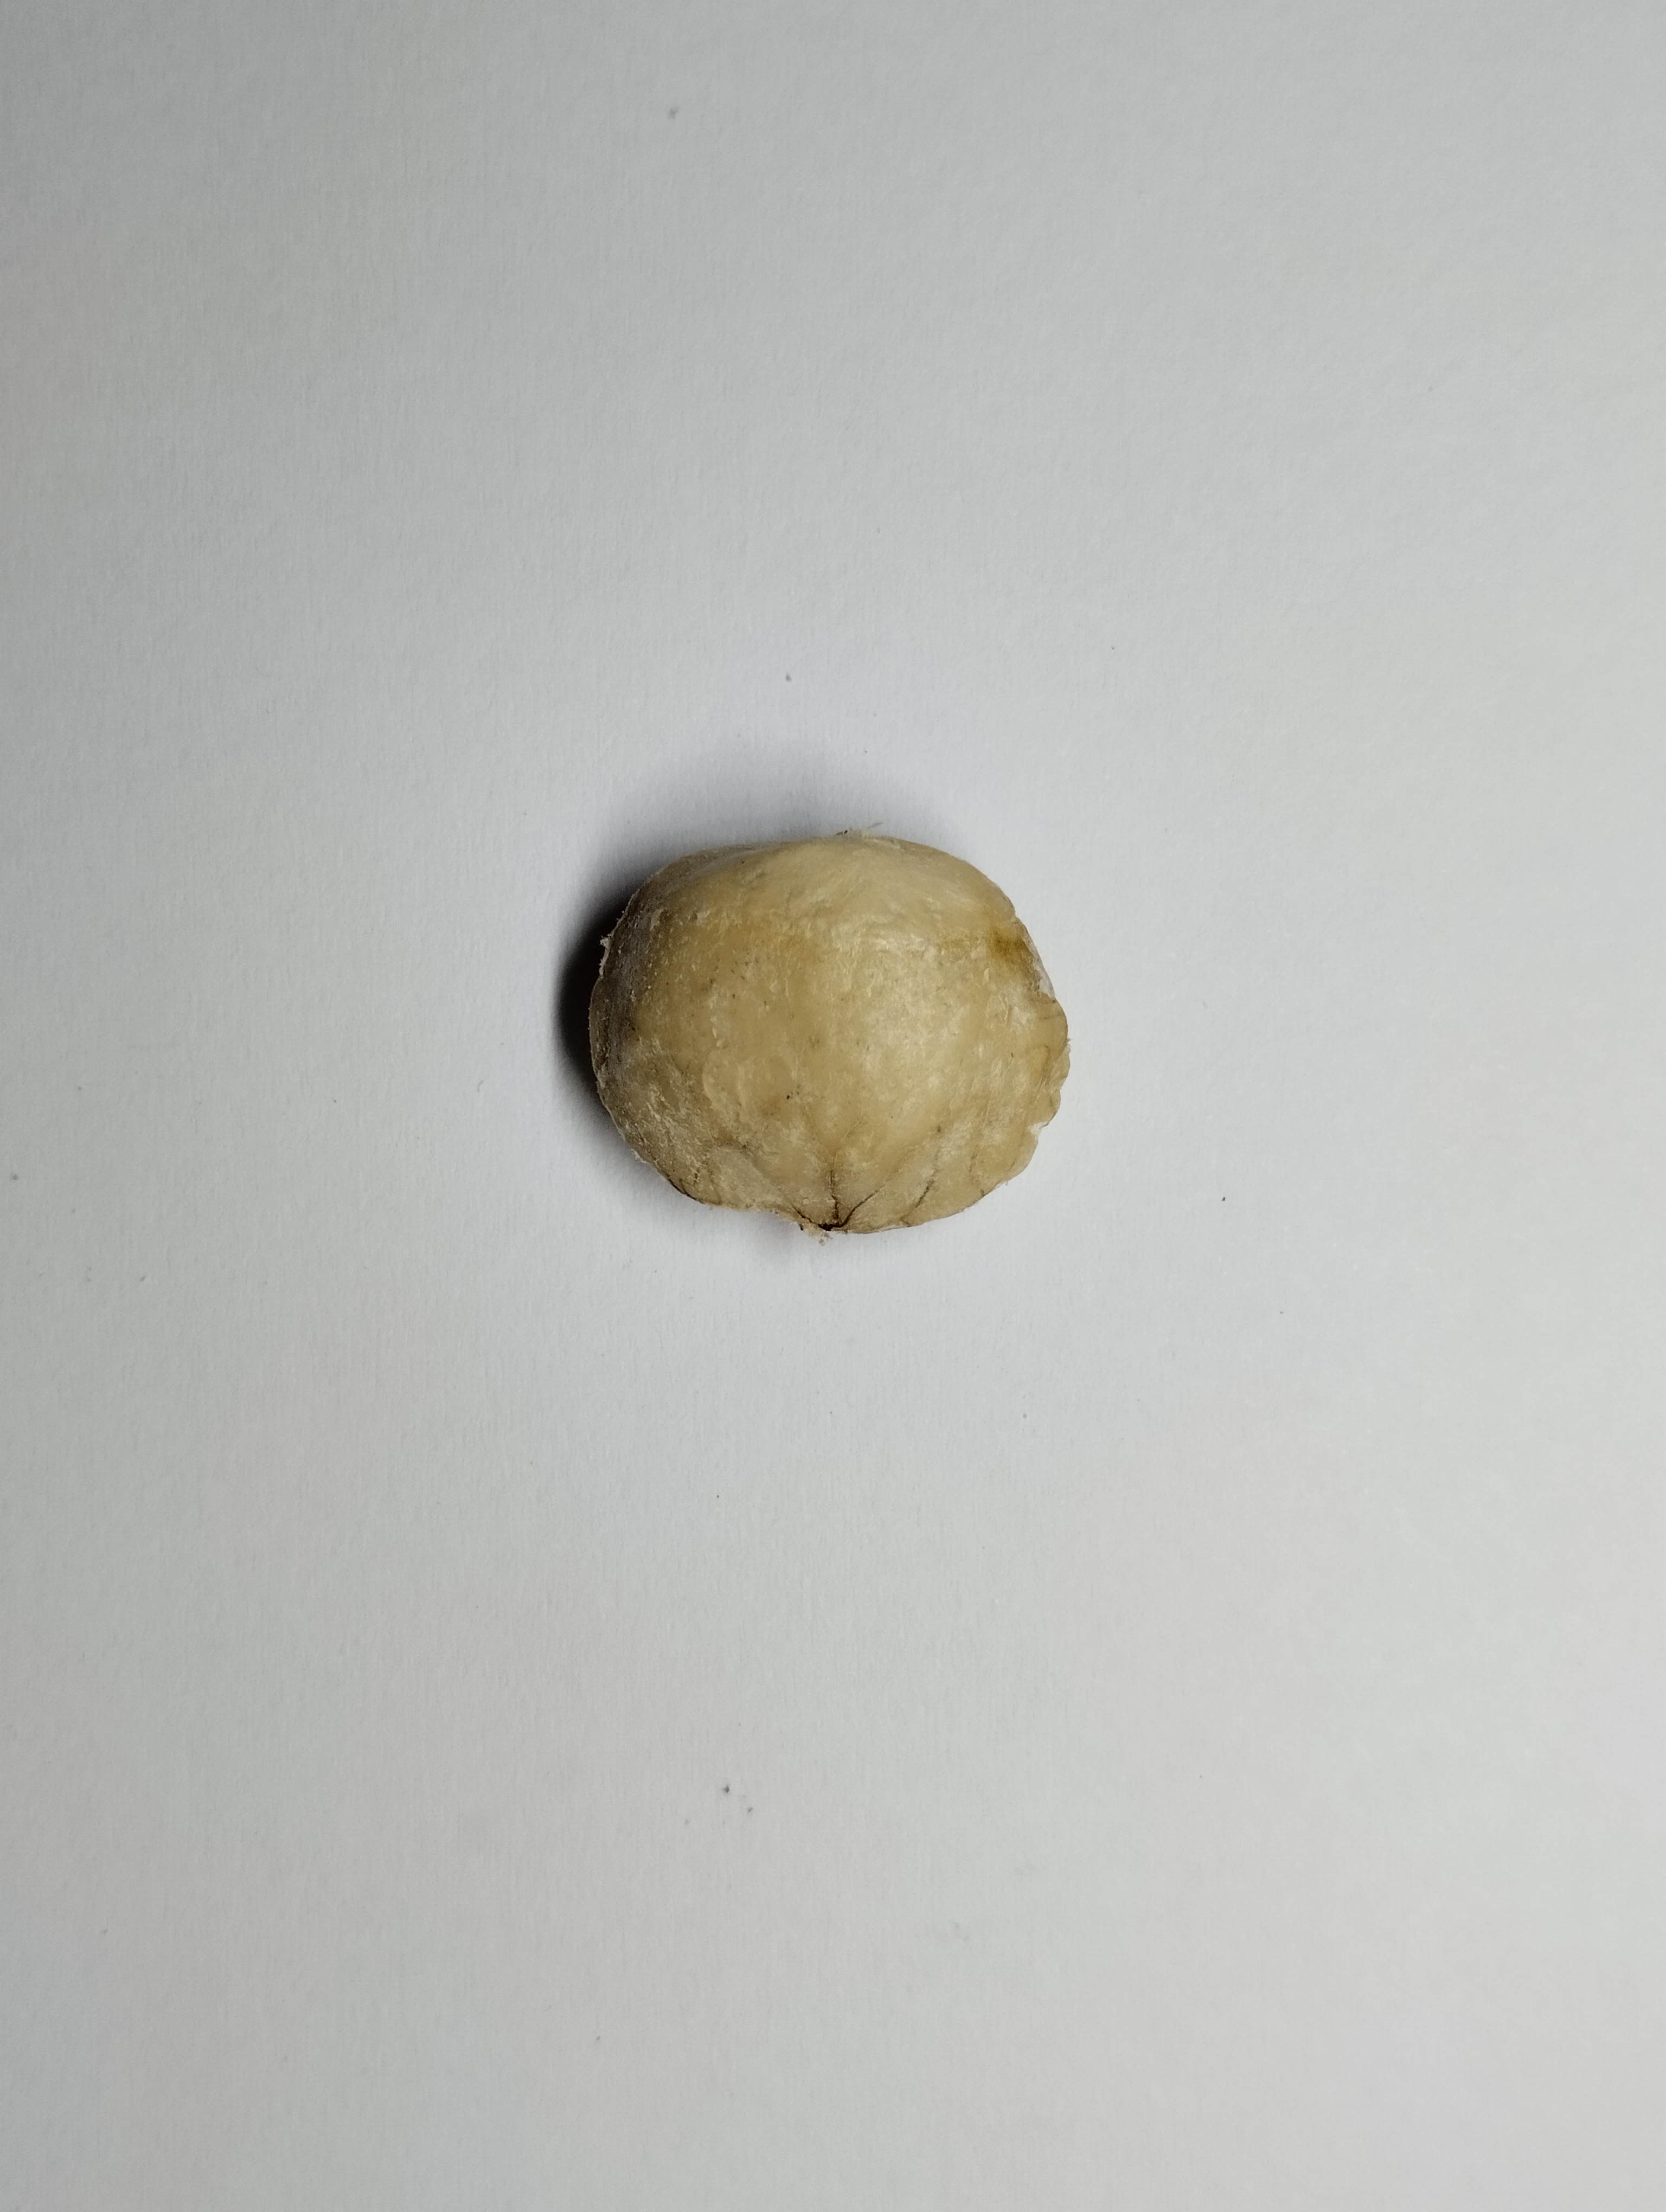
Label: bagus (good seed)